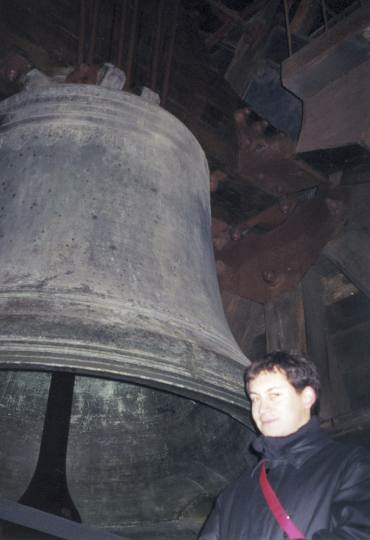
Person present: Yes